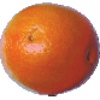
Label: Tangelo 1